Hoher Dachstein

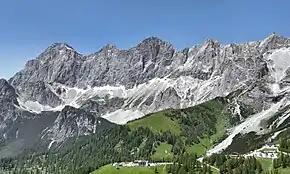
South face with the Hoher Dachstein in the middle of the picture

Hoher Dachstein is a strongly karstic mountain in central Austria and the second-highest mountain in the Northern Limestone Alps. It is situated at the border of Upper Austria and Styria, and is the highest point in each of those states. Parts of the massif also lie in the state of Salzburg, leading to the mountain being referred to as the "Drei-Länder-Berg" ("three-state mountain").